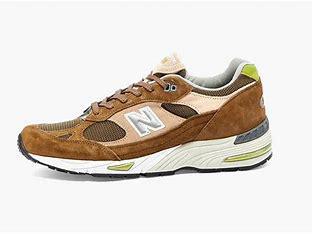
Brand: New
Model: Balance New Balance 991 Made In England Marathon